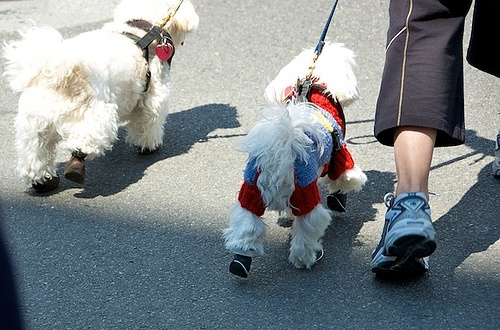
Two white dogs walking next to the legs of a person.
A coupl of small dogs are walking together
A person walking dogs one that dressed up in a sweater.
A woman in sneakers walking two dogs with shoes
Two dogs in boots are walking with a person.